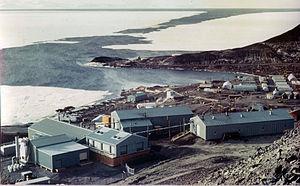
Cet article recense les sites et monuments historiques de l'Antarctique.